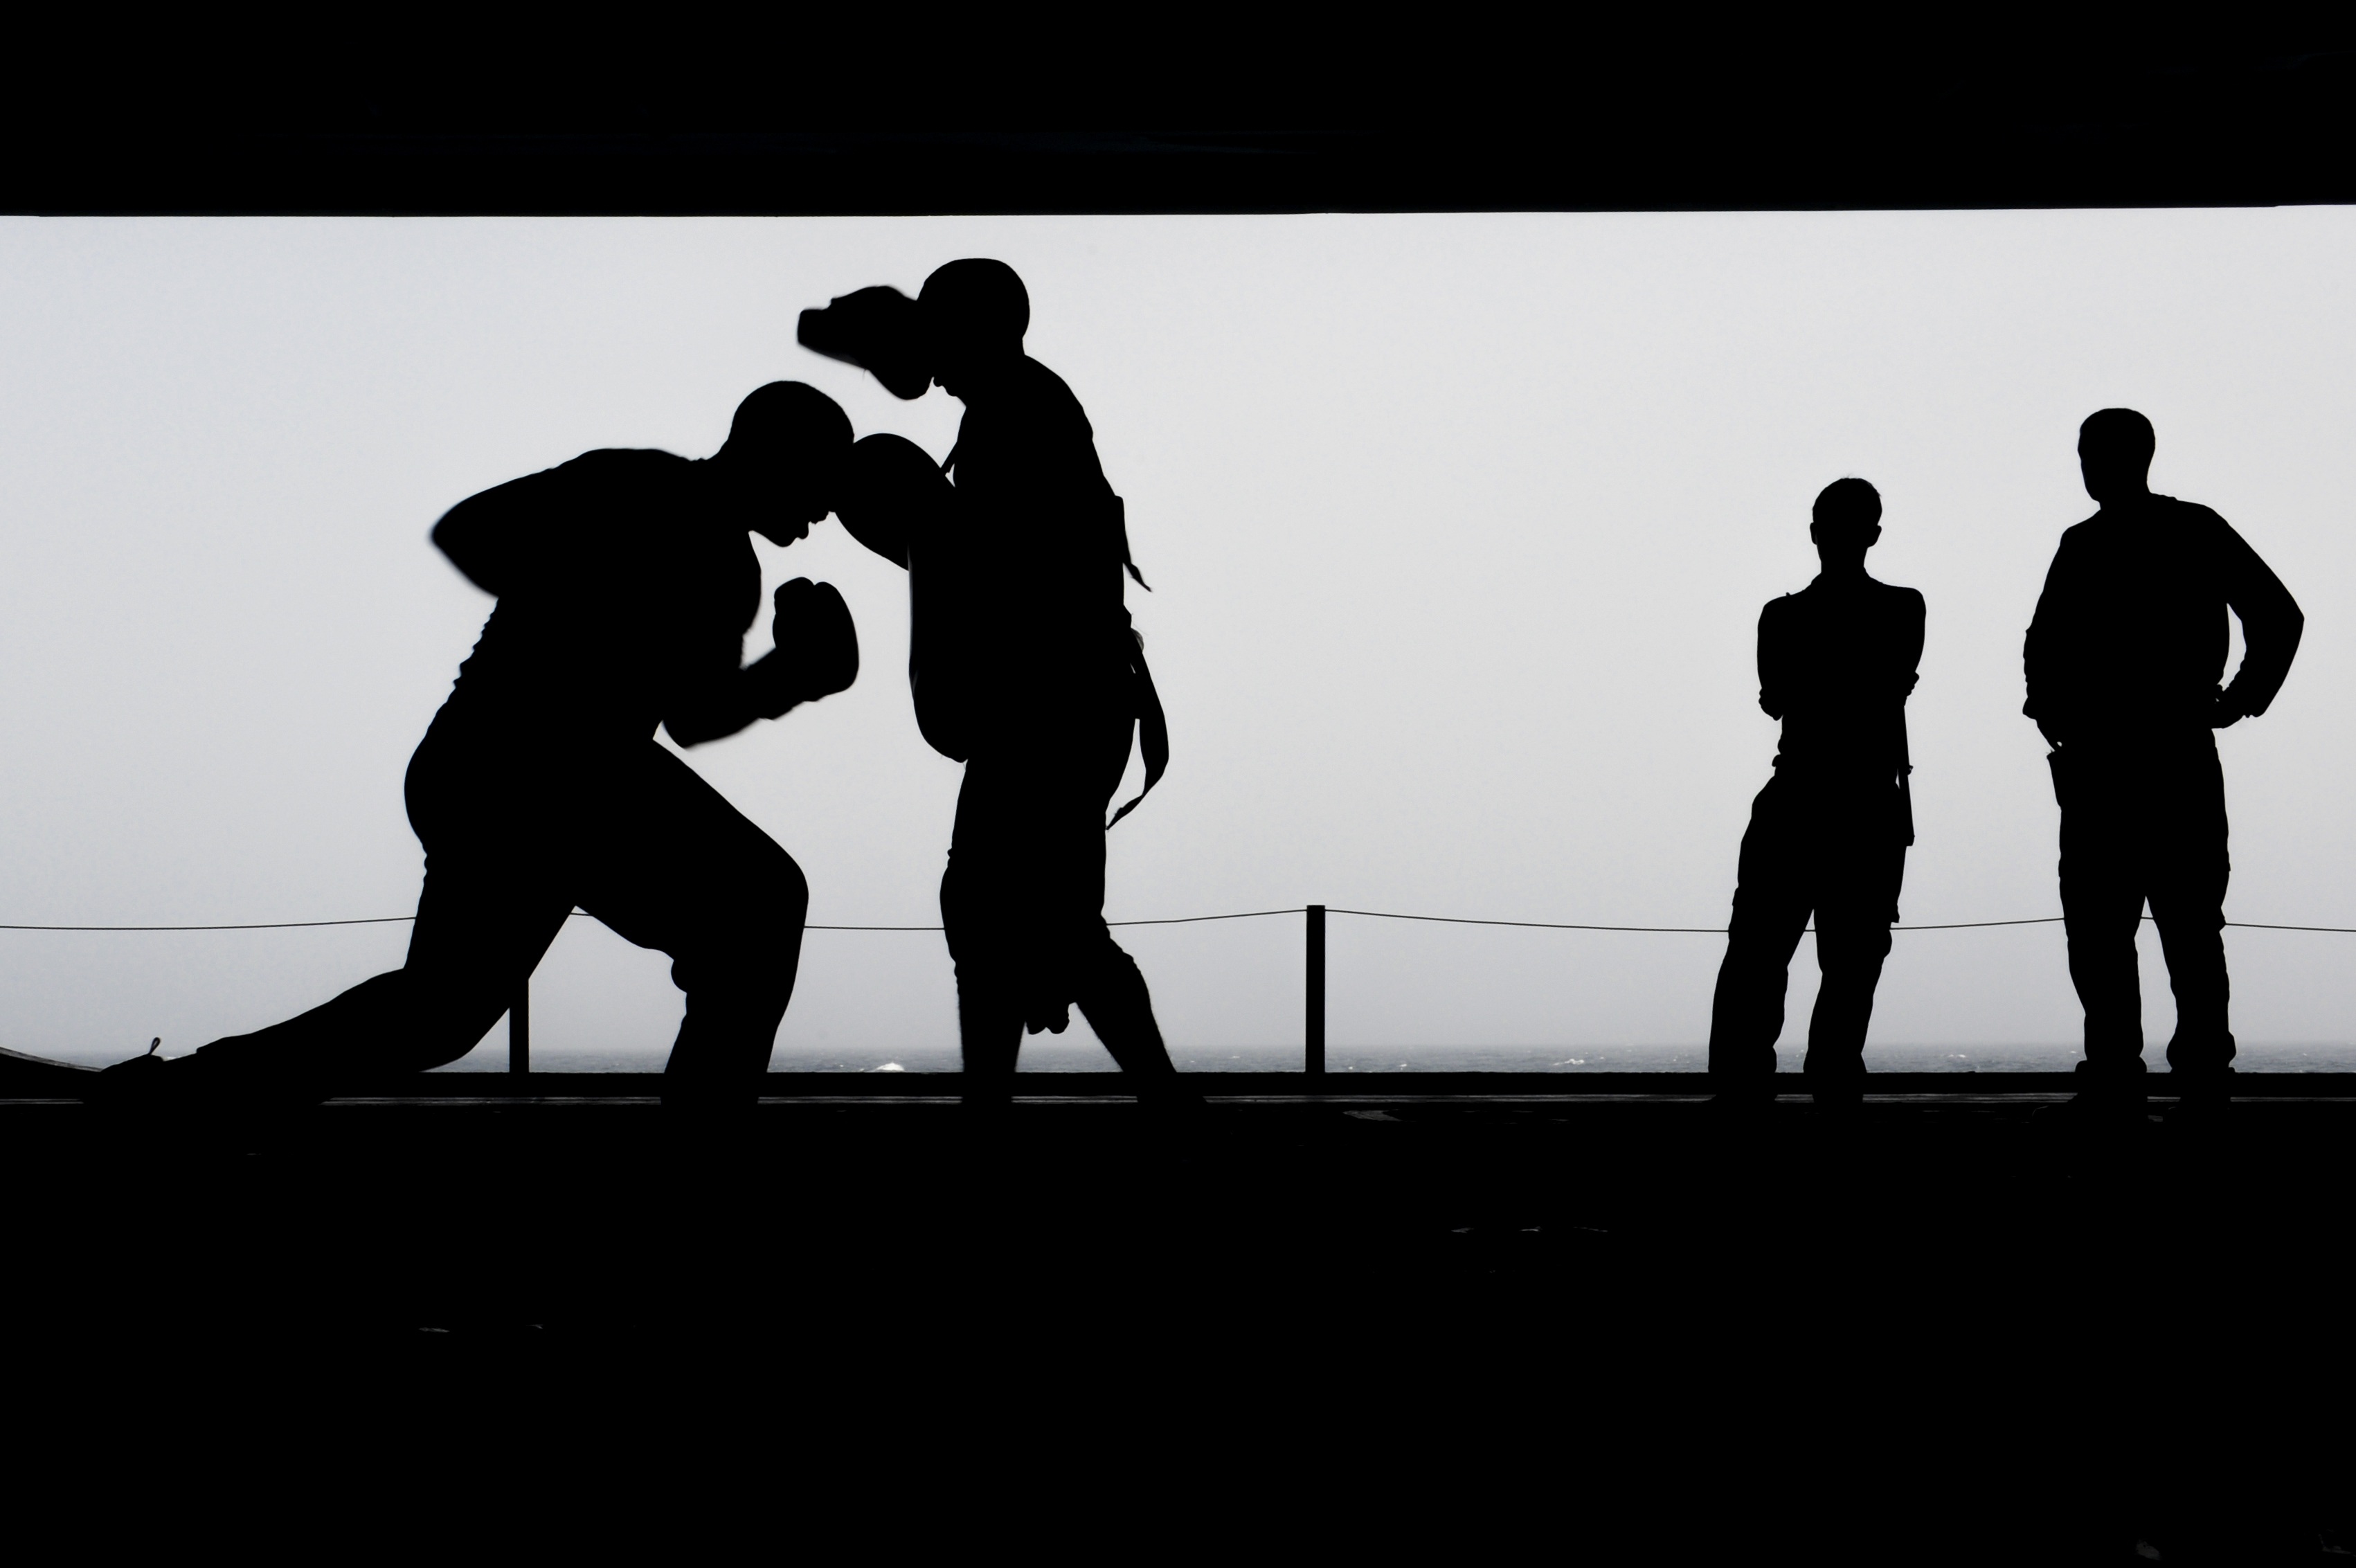
man, silhouette, black and white, people, ship, training, exercise, monochrome, fitness, workout, brand, boxing, outdoors, silhouettes, fighter, monochrome photography